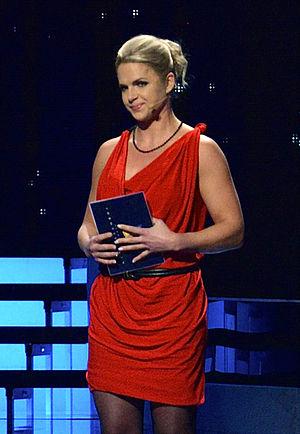
Frida Wallberg, née le 28 avril 1983 à Åtvidaberg, est une boxeuse suédoise. Passée professionnelle à l'âge de vingt ans, elle est championne du monde WBC à trois reprises. Sa carrière connait un coup d'arrêt brutal le 14 juin 2013 après un KO infligée par l'Australienne Diana Prazak. Victime d'une hémorragie cérébrale, elle doit se résoudre à une longue période de convalescence.